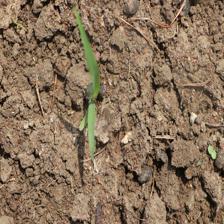
Label: Sorghum